Highbury, Centennial Park

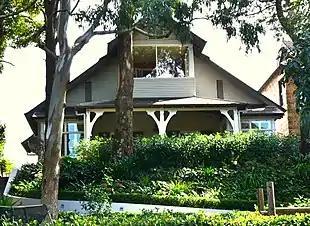

Highbury is a heritage-listed residence located at 20 Martin Road in the inner eastern Sydney suburb of Centennial Park in the City of Sydney local government area of New South Wales, Australia. It was designed by William Nixon and built from 1912 to 1913. "Highbury" was the home of Australian novelist Patrick White for approximately twenty-six years, until his death in 1990. It is also known as the Patrick White House; Patrick White's House. The property is privately owned. It was added to the New South Wales State Heritage Register on 19 November 2004.